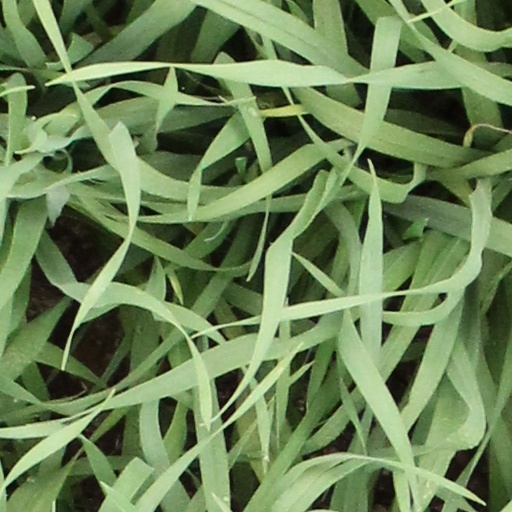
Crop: wheat